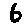
Label: 6